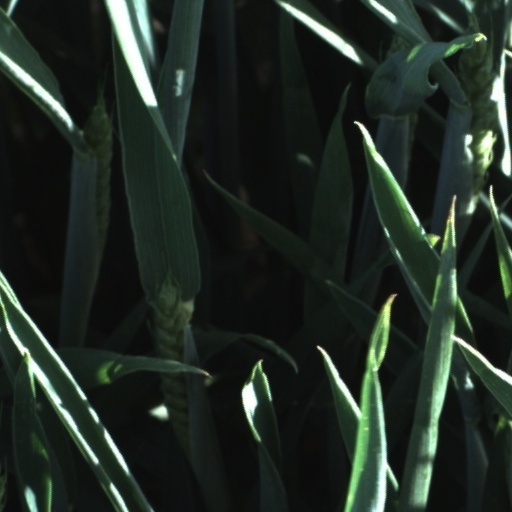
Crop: wheat